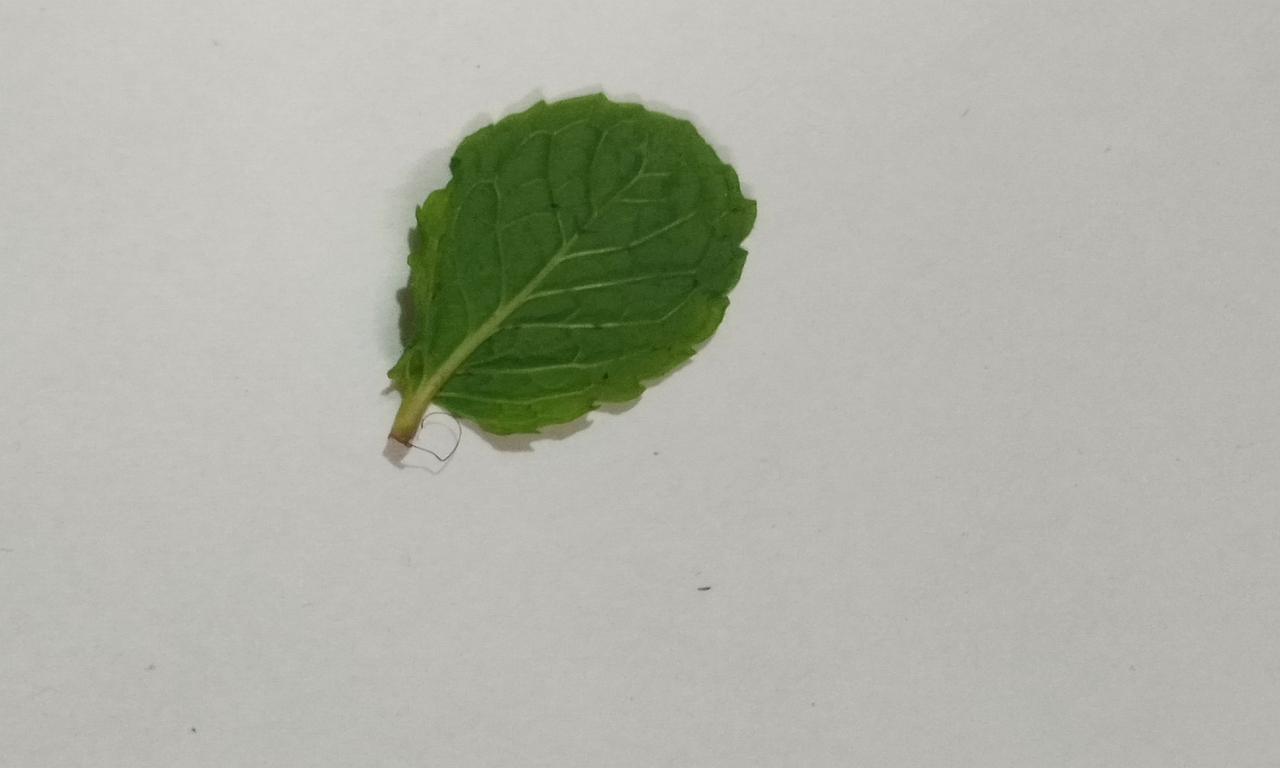
Label: Fresh